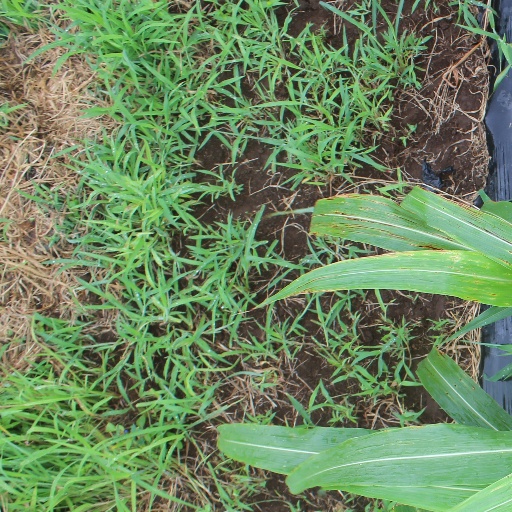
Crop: sorghum